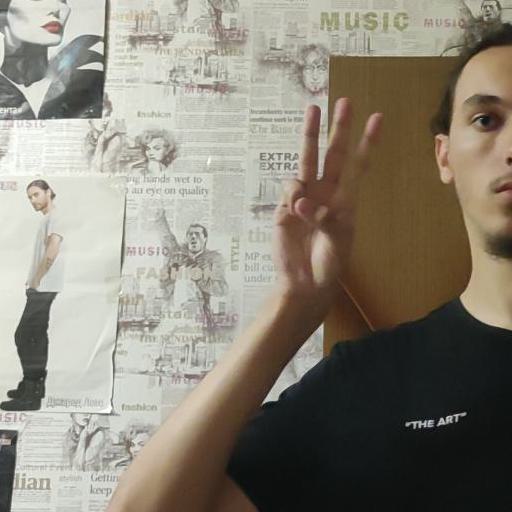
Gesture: three